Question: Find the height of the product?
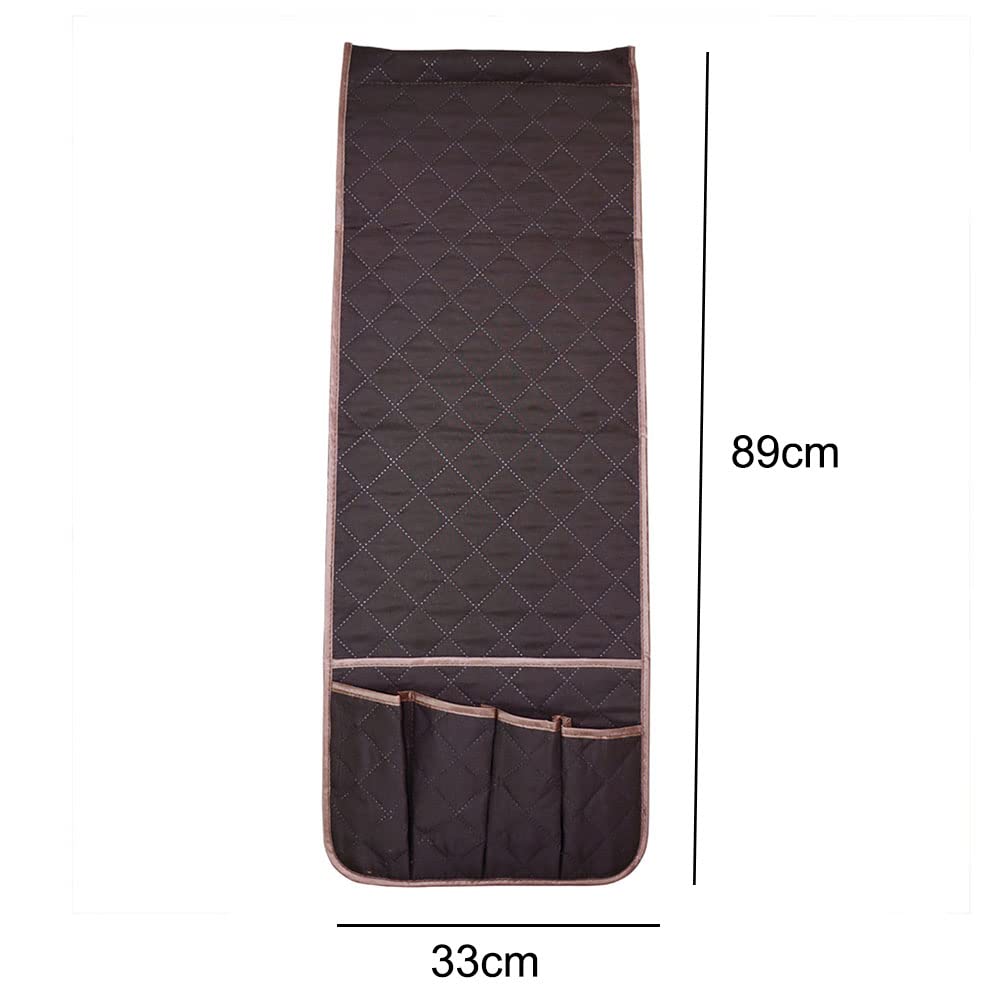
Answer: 89.0 centimetre